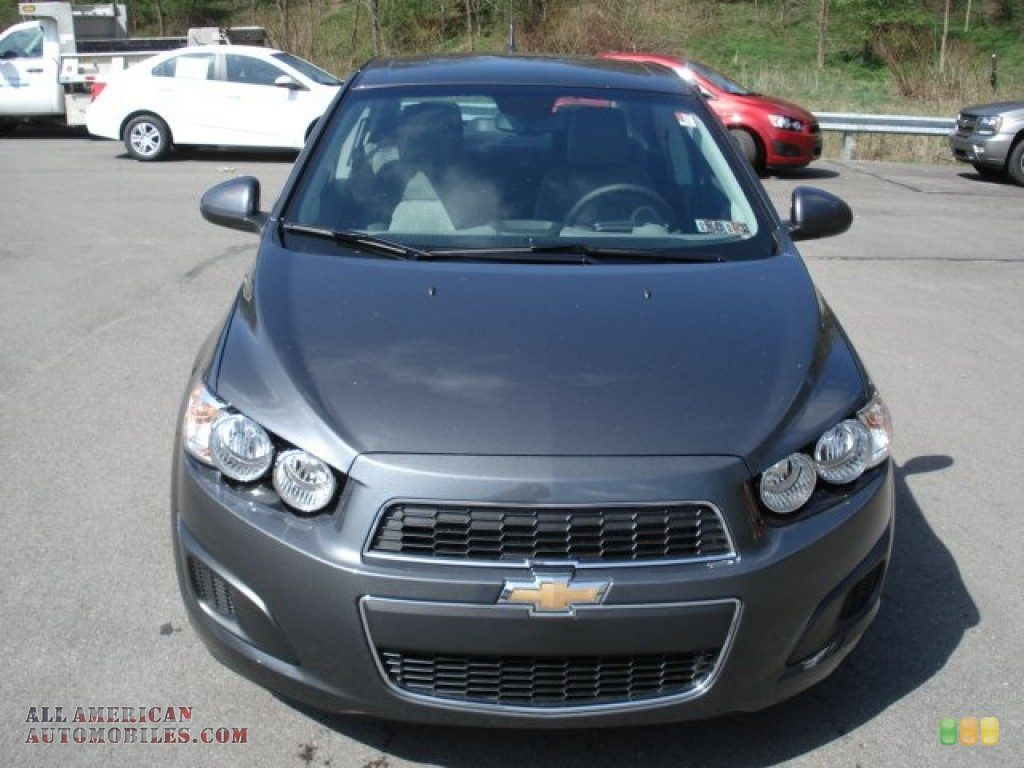
Car model: 2012 Chevrolet Sonic Sedan